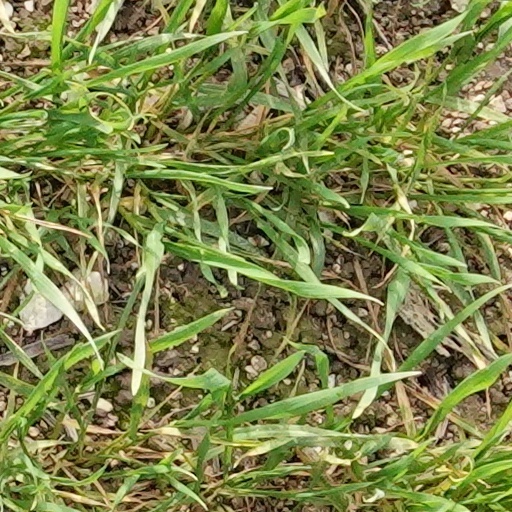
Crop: wheat